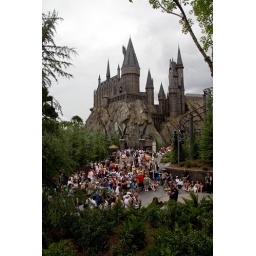
those are actually quidditch players flying around the castle